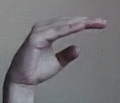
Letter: jeem